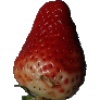
Label: Strawberry 1